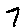
Label: 7